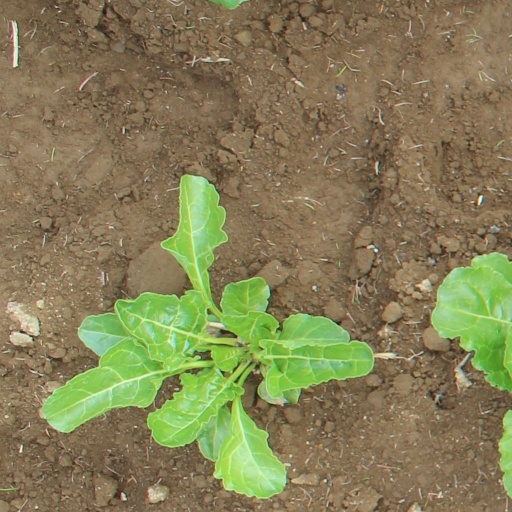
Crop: sugar beet